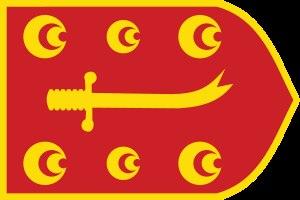
L’histoire de l’armée ottomane peut être divisée en cinq périodes principales. Les bases de ce qu'elle deviendra sont posées entre 1299 avec la fondation de l'empire ottoman et 1453. La « période classique » débute en 1451 avec le couronnement du sultan Mehmed II, jusqu'à la paix de Zsitvatorok en 1606. Les réformes militaires couvrent une période qui s'étend de 1606 à 1826, où l'armée ottomane entre dans ce qui est appelé la « période moderne » jusqu'au milieu du XIXᵉ siècle. Le déclin de l'empire et de son armée commence en 1861 avec le règne du sultan Abdülaziz et s'effondre en 1918 après l'armistice de Moudros.